Rainwater harvesting in the Sahel

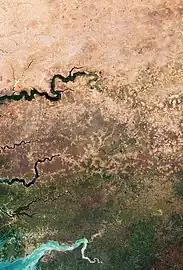
Landscape gradient of the Sahel, photographed from space

The Sahel is an ecologically (rather than geopolitically) defined region of Africa. The noun "Sahel" comes from the Arabic "sāḥil" describing a border, shore or edge, which aptly describes the transitional areas of Africa where savanna becomes the hyper-arid Sahara Desert. (According to the "Concise Oxford Dictionary of World Place Names", "The Arabs considered the Sahara to be a huge ocean with the Sahel as its shore.") The Sahel crosses Senegal, The Gambia, Mauritania, Mali, Burkina Faso, Ghana, Niger, Nigeria, Cameroon, Chad, Central African Republic, South Sudan, Sudan, and Eritrea in a belt up to wide that spans from the Atlantic Ocean in the west to the Red Sea in the east. The Sahel is marked by decreasing levels of precipitation from south to north, but what defines a dryland ecosystem is not necessarily low rainfall. In some cases the dryness is due to persistent high levels of evaporation (due to heat or desiccating winds). Unpredictable rainfall is often also a factor.